Young Pioneers (Soviet Union)

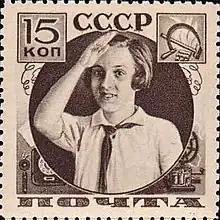
Saluting Pioneer on a 1936 postage stamp

In the 3rd grade of school, children were allowed to join the Young Pioneer Organization, which was done in batches, as a solemn ceremony, often in a Pioneers Palace. Only the best students were allowed into the first batch, slightly less advanced and well-behaved were allowed into the second batch, several weeks later. The most ill-behaved or low-performing students were given time to 'catch up' and could be allowed to join only in the 4th grade, a year after the first batch of their classmates.